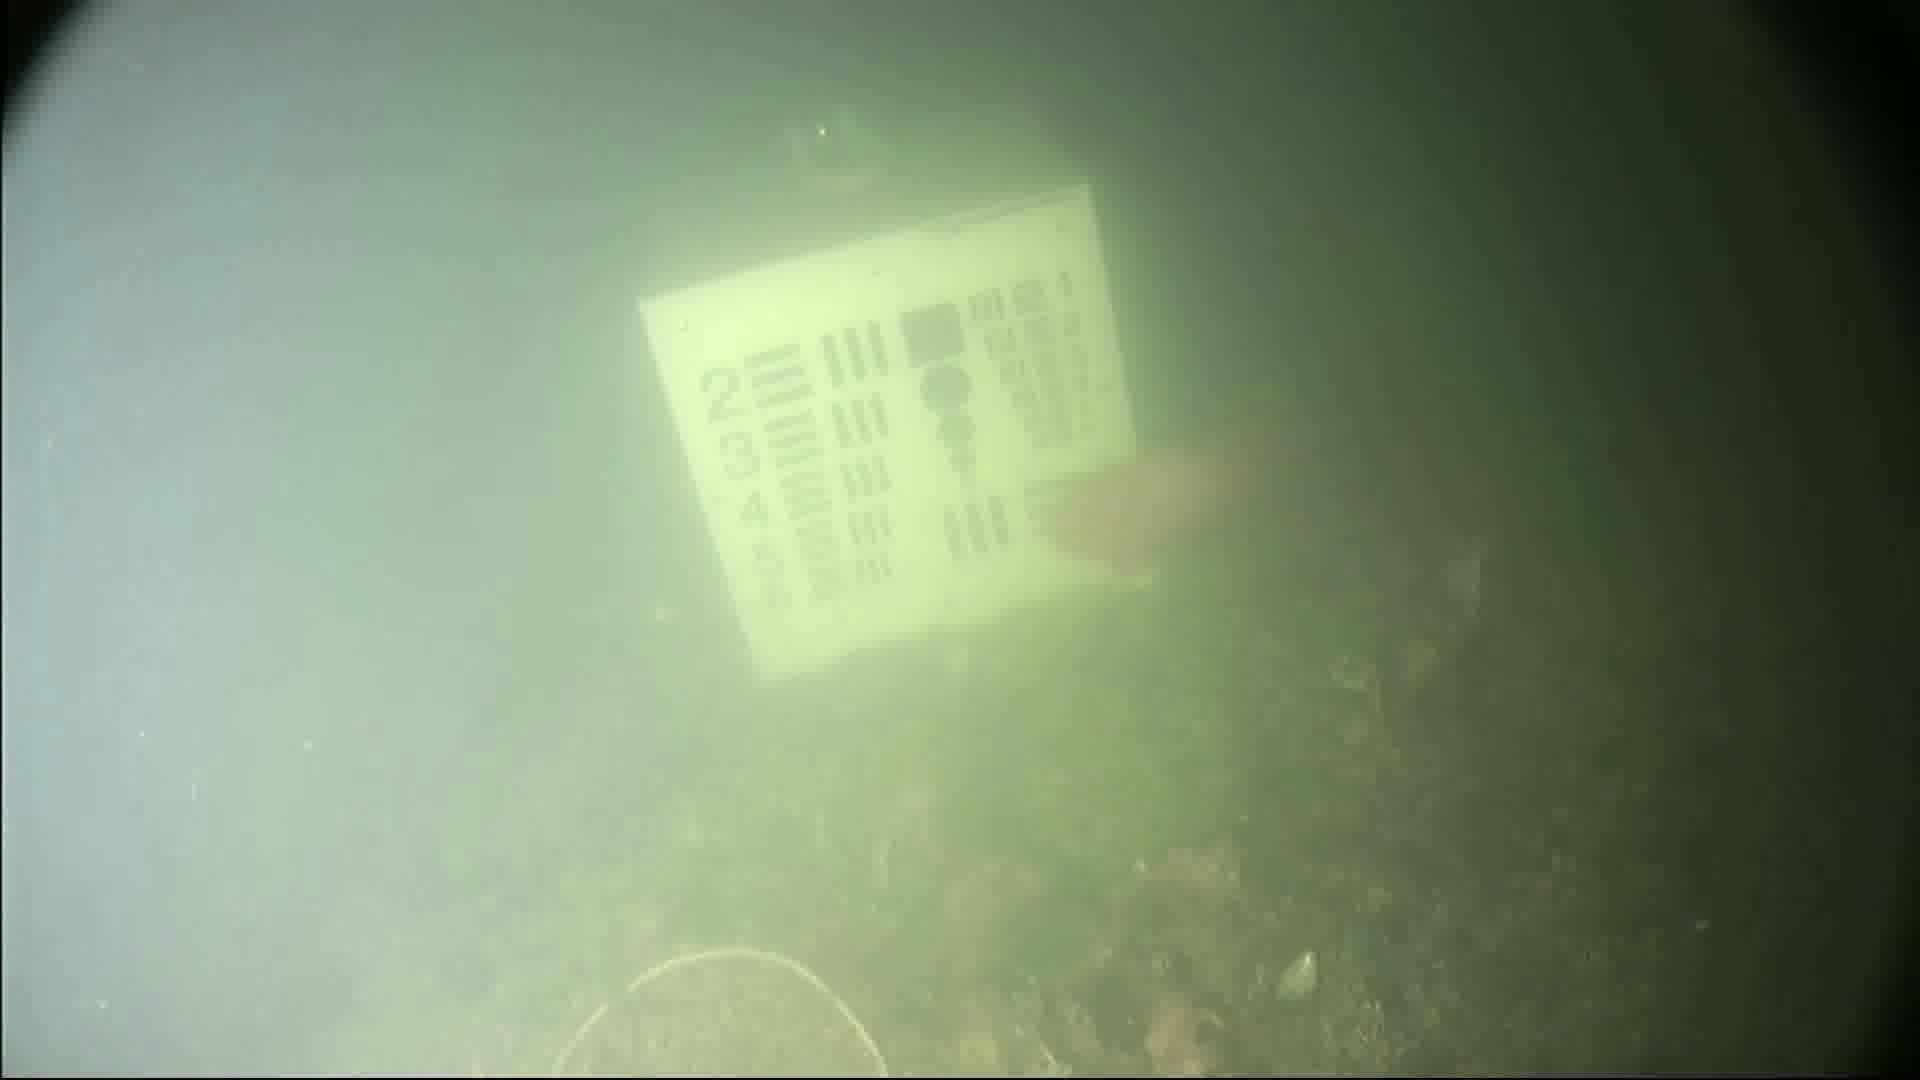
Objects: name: fish